Sky position (RA, Dec in degrees): 155.987, 5.748
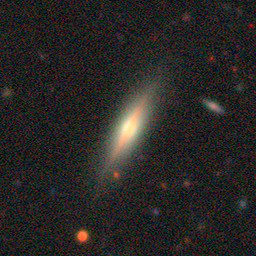
Galaxy morphology: Edge-on Galaxies with Bulge